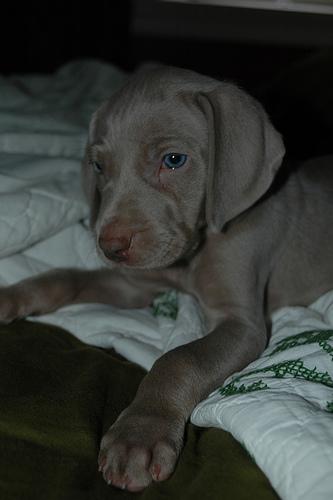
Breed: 235-n000096-Weimaraner